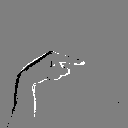
ASL letter: g